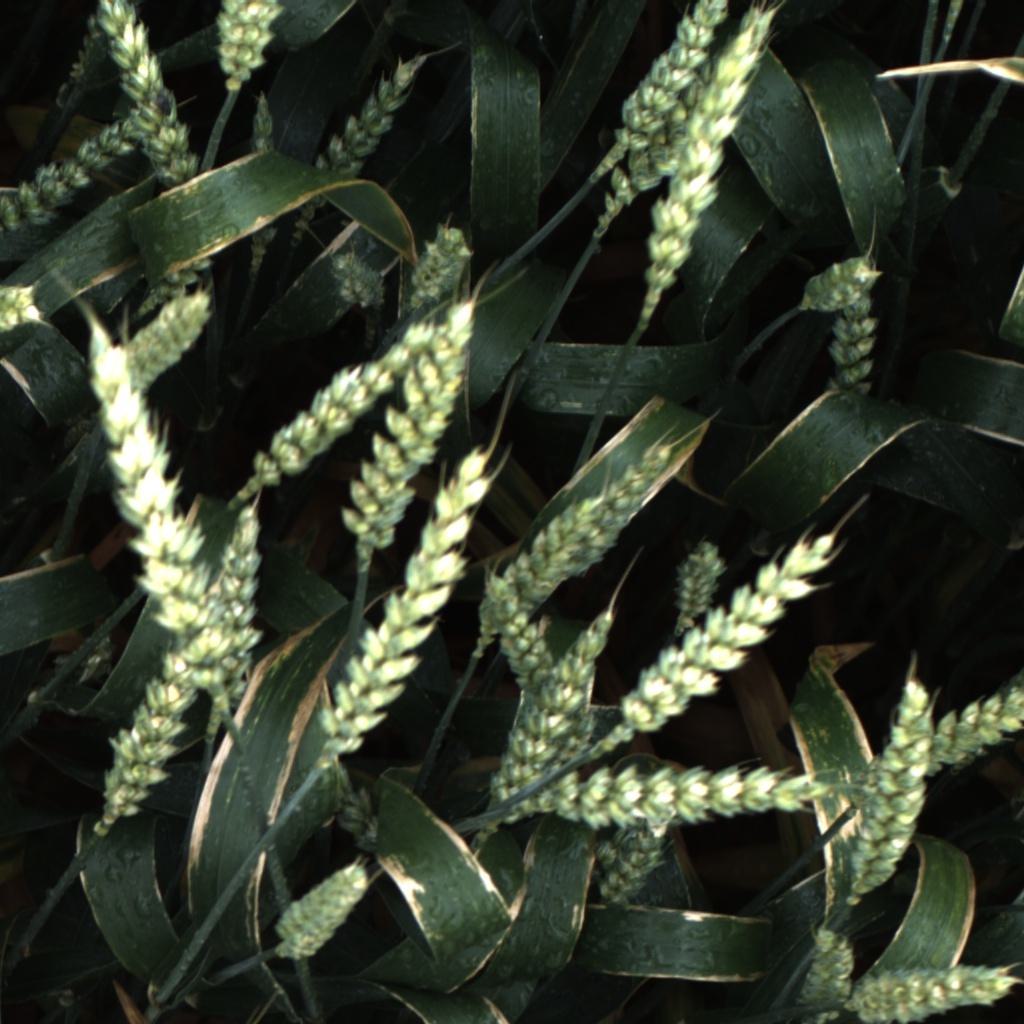
Country: UK
Location: Rothamsted
Wheat development stage: Filling - Ripening